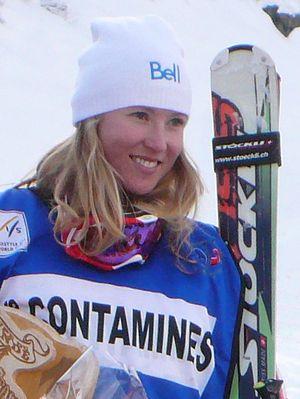
Ashleigh McIvor
Ashleigh McIvor, née le 15 septembre 1983 à Vancouver, est une skieuse acrobatique canadienne s'illustrant en cross. Elle a notamment remporté le titre de championne du monde de skicross en 2009 à Inawashiro et compte onze podiums en Coupe du monde. Elle est devenue la première championne olympique du skicross à Vancouver en 2010. Elle se blesse gravement au genou en janvier 2011, lors de la préparation des Winter X Games. Ashleigh McIvor se retire de la compétition de haut niveau fin 2012, en partie pour les raisons précédemment signifiées.